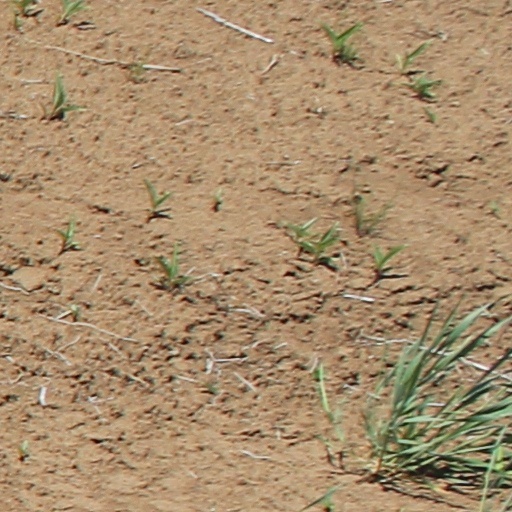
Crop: wheat